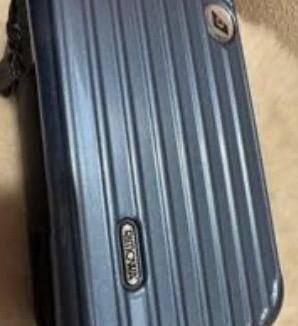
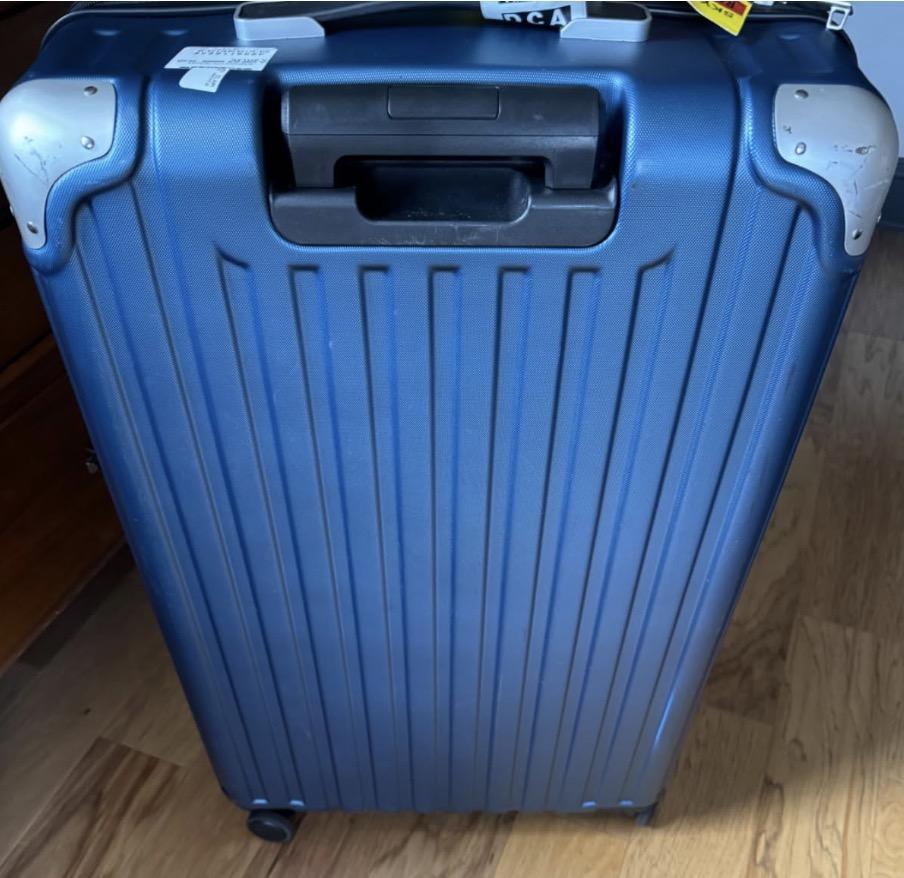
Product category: items_tea
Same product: no